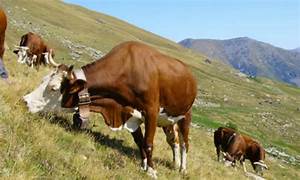
Label: cow